Bath City F.C.

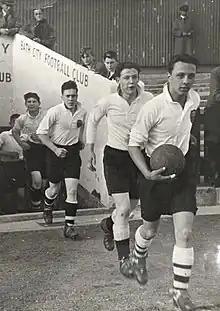
Bath players entering from the Grandstand of Twerton Park before a match in the 1930s.

The following year Bath City were on the brink of extinction. However, on 21 August 1926, there was a large meeting with the club's supporters and officials, and the club was "saved". The following season, under newly appointed Ted Davis, the team finished Southern League runners up. Being praised "the best in the club's history" by the "Bath Chronicle", and they were runners up again in 1933. During this period, Bath were heavily being discussed for entry into the Football League Third Division. After over a decade at the club, Davis left Bath for Colchester United in 1937. Former Liverpool player, Alex Raisbeck acted as first team coach leading into the second world war.